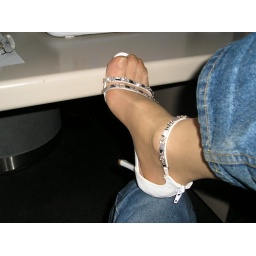
In office in my white sandals